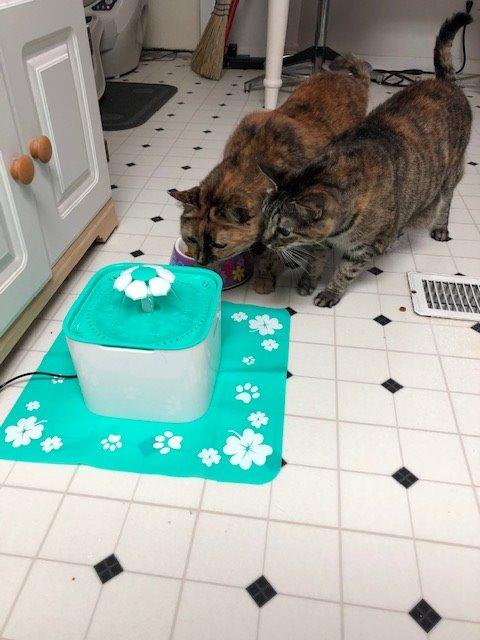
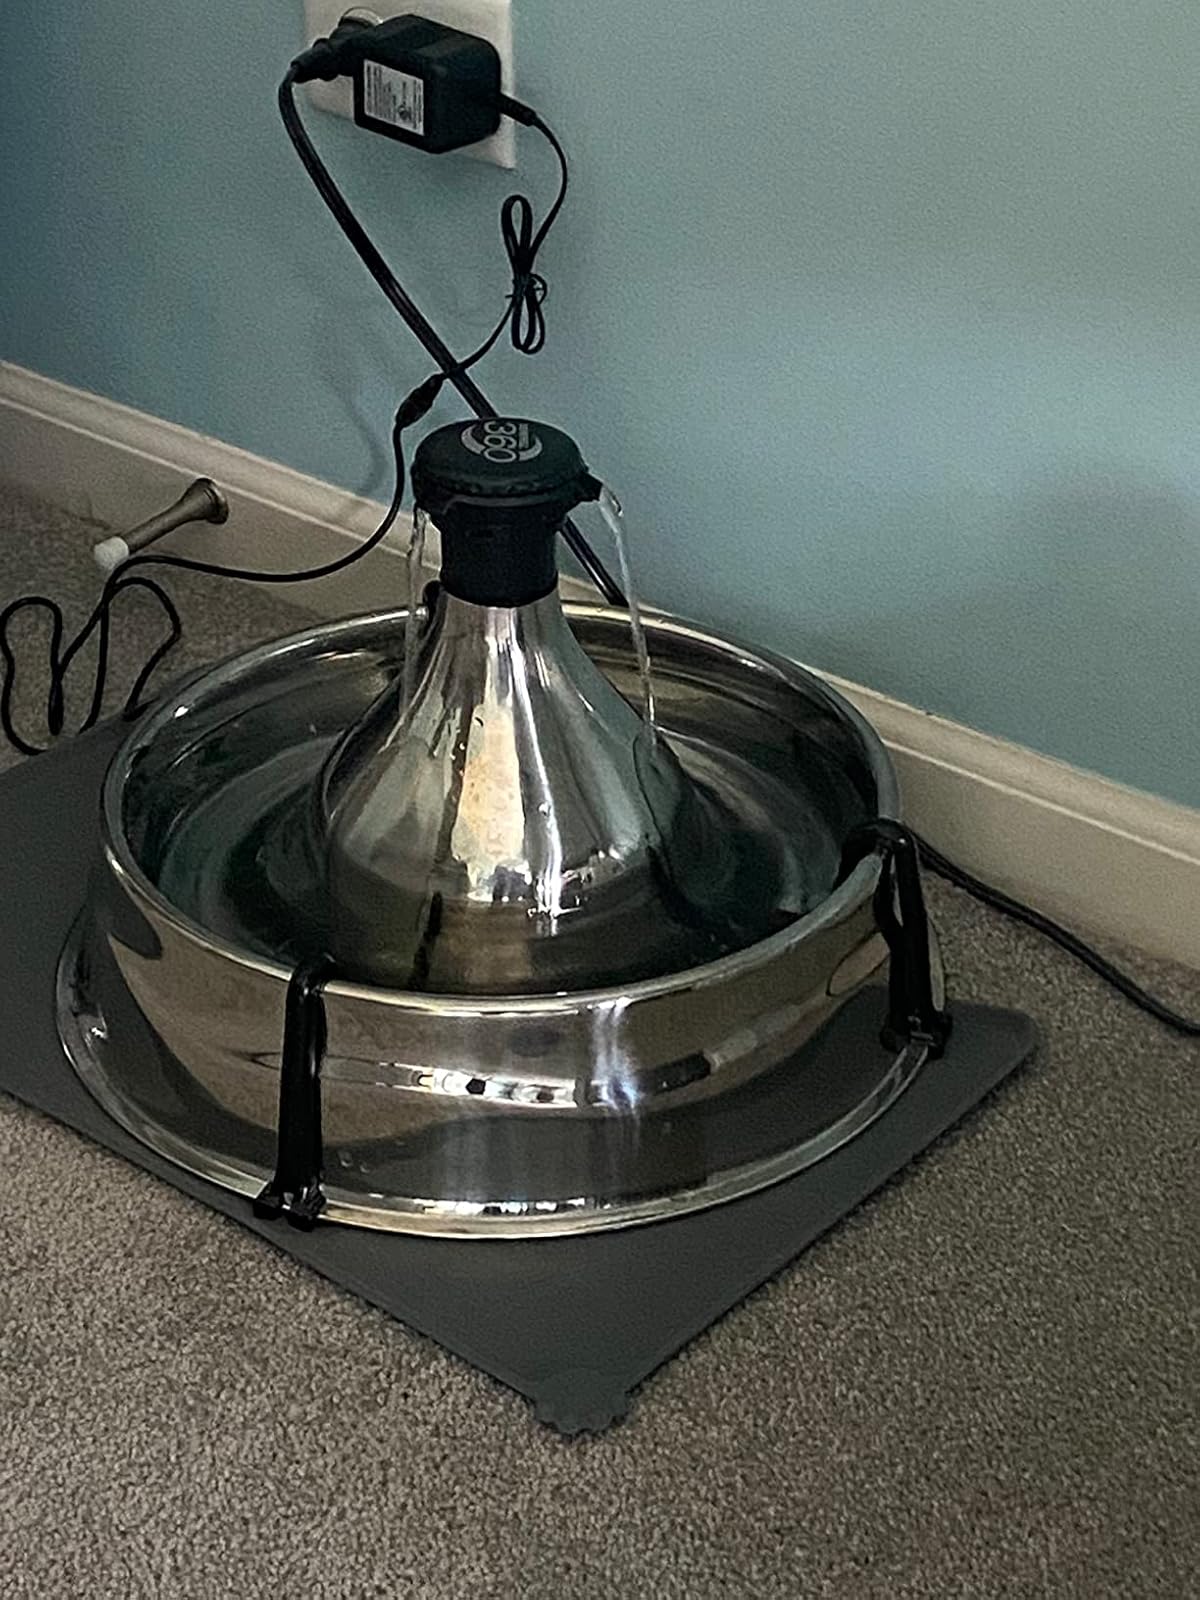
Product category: items_bowl
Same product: no